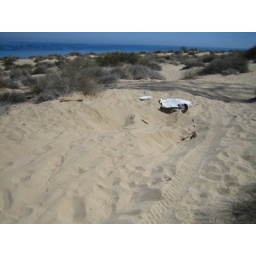
...the car was out of the sand, and we were on our way to the beach in San Felipe